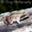
Label: frog